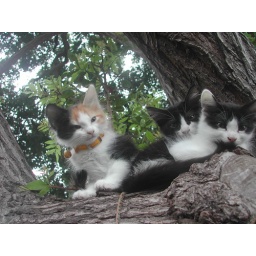
they live next door to us, and love to climb the pepper tree in our front yard.